Immigration to Germany

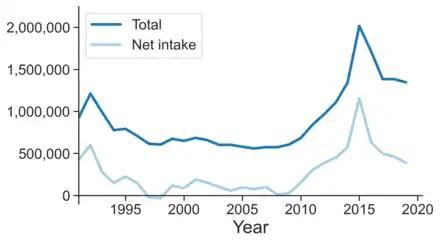

Even before Germany's formal founding in 1871, its predecessor states, such as the Holy Roman Empire and the German Confederation, were common destinations for the persecuted or migrant workers. Early examples include Protestants seeking religious freedom and refugees from the partitions of Poland. Jewish migrants, mostly from Eastern Europe, was also significant in successive waves. In the 20th century, rising antisemitism and xenophobia resulted in the mass emigration of German Jews and culminated in the Holocaust, in which almost all remaining German Jews and many other religious or ethnic groups, such as German Roma, were systematically murdered. In the decades since, Germany has experienced renewed immigration, particularly from Eastern and Southern Europe, Turkey and the Middle East. Since 1990, Germany has consistently ranked as one of the five most popular destination countries for immigrants in the world. According to the federal statistics office in 2016, over one in five Germans has at least partial roots outside of the country.